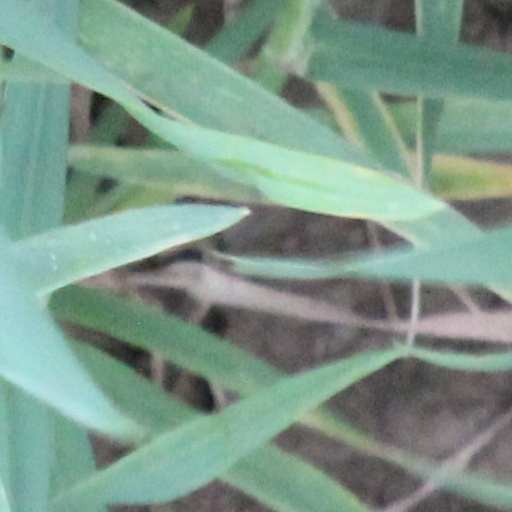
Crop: wheat